Naval Base San Diego

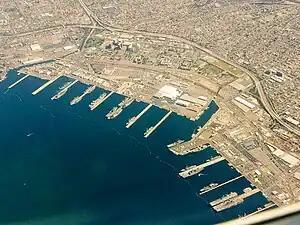
2008 aerial view of Naval Base San Diego

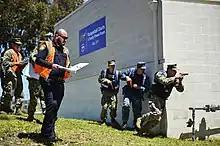
Navy Security Forces respond to a simulated attack during a force protection exercise on Naval Base San Diego.

Naval Base San Diego is a United States Navy base in San Diego, California. It is the world's second largest surface ship naval base. Naval Base San Diego is the principal homeport of the United States Pacific Fleet, consisting of over 50 ships and over 150 tenant commands. The base is composed of 13 piers stretched over of land and of water. The total on base population is over 24,000 military personnel and over 10,000 civilians.